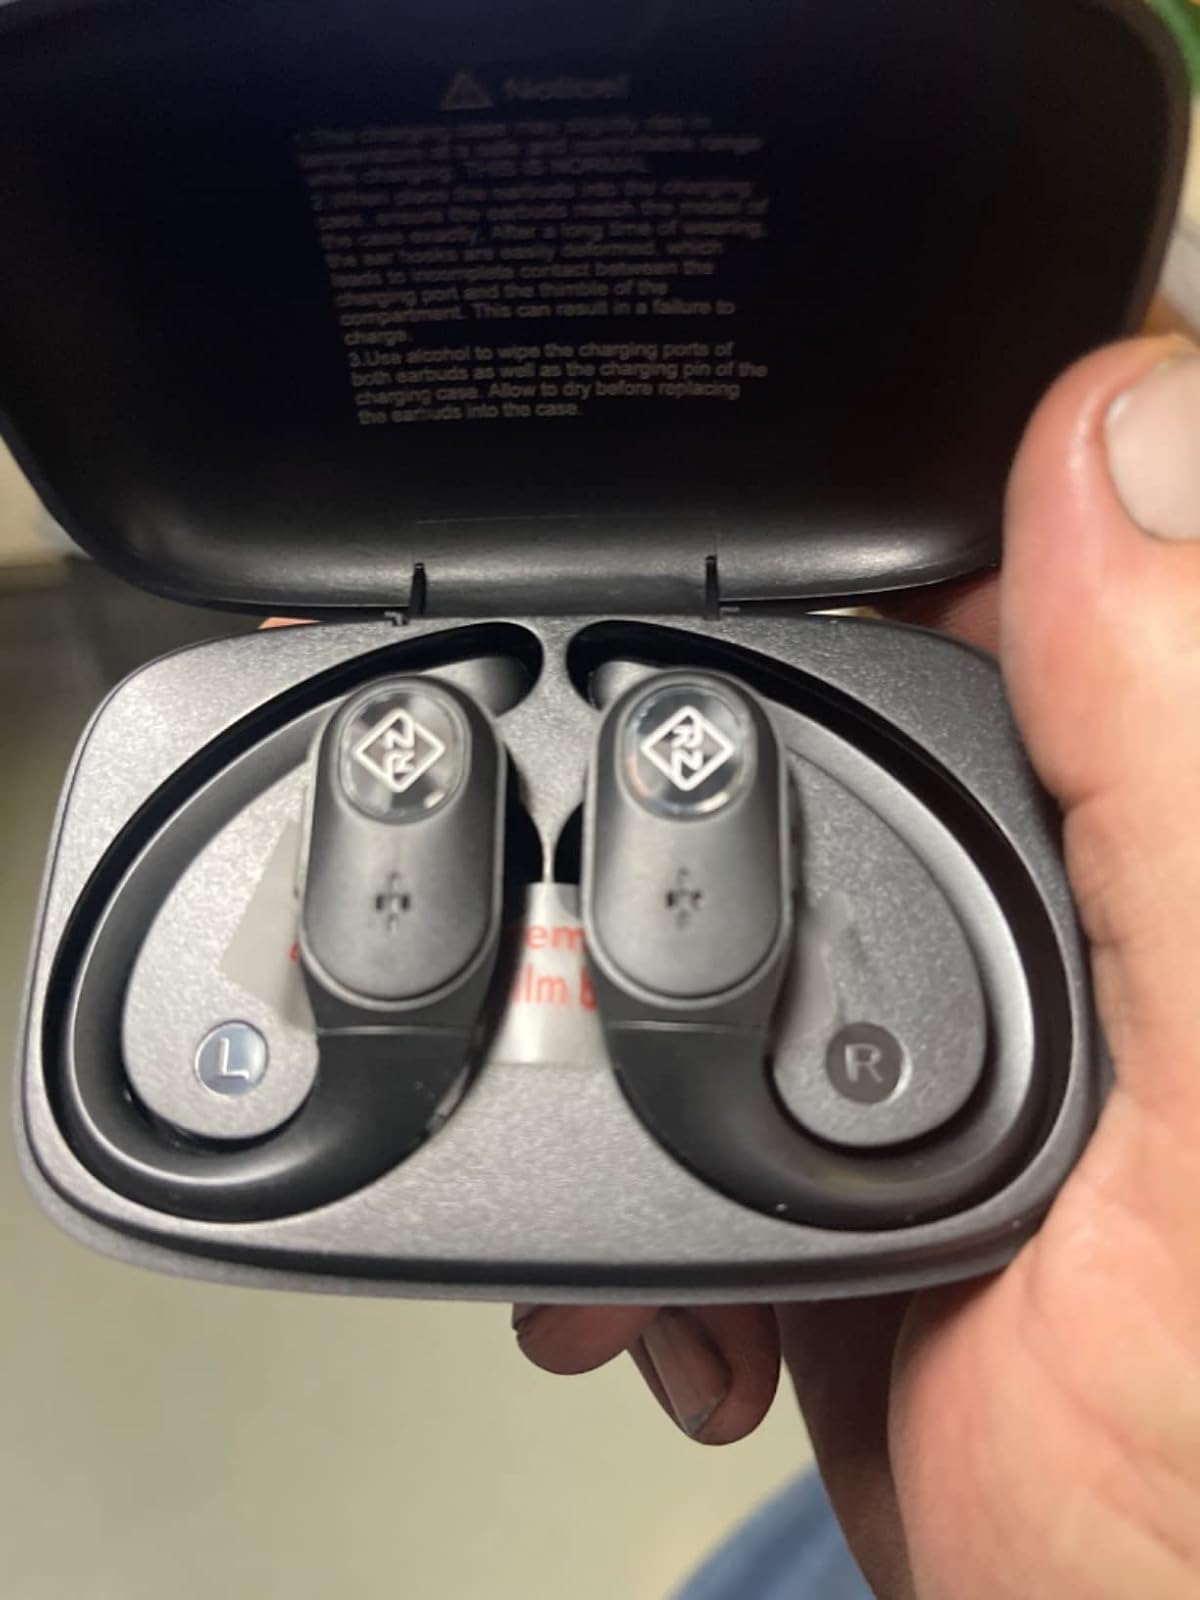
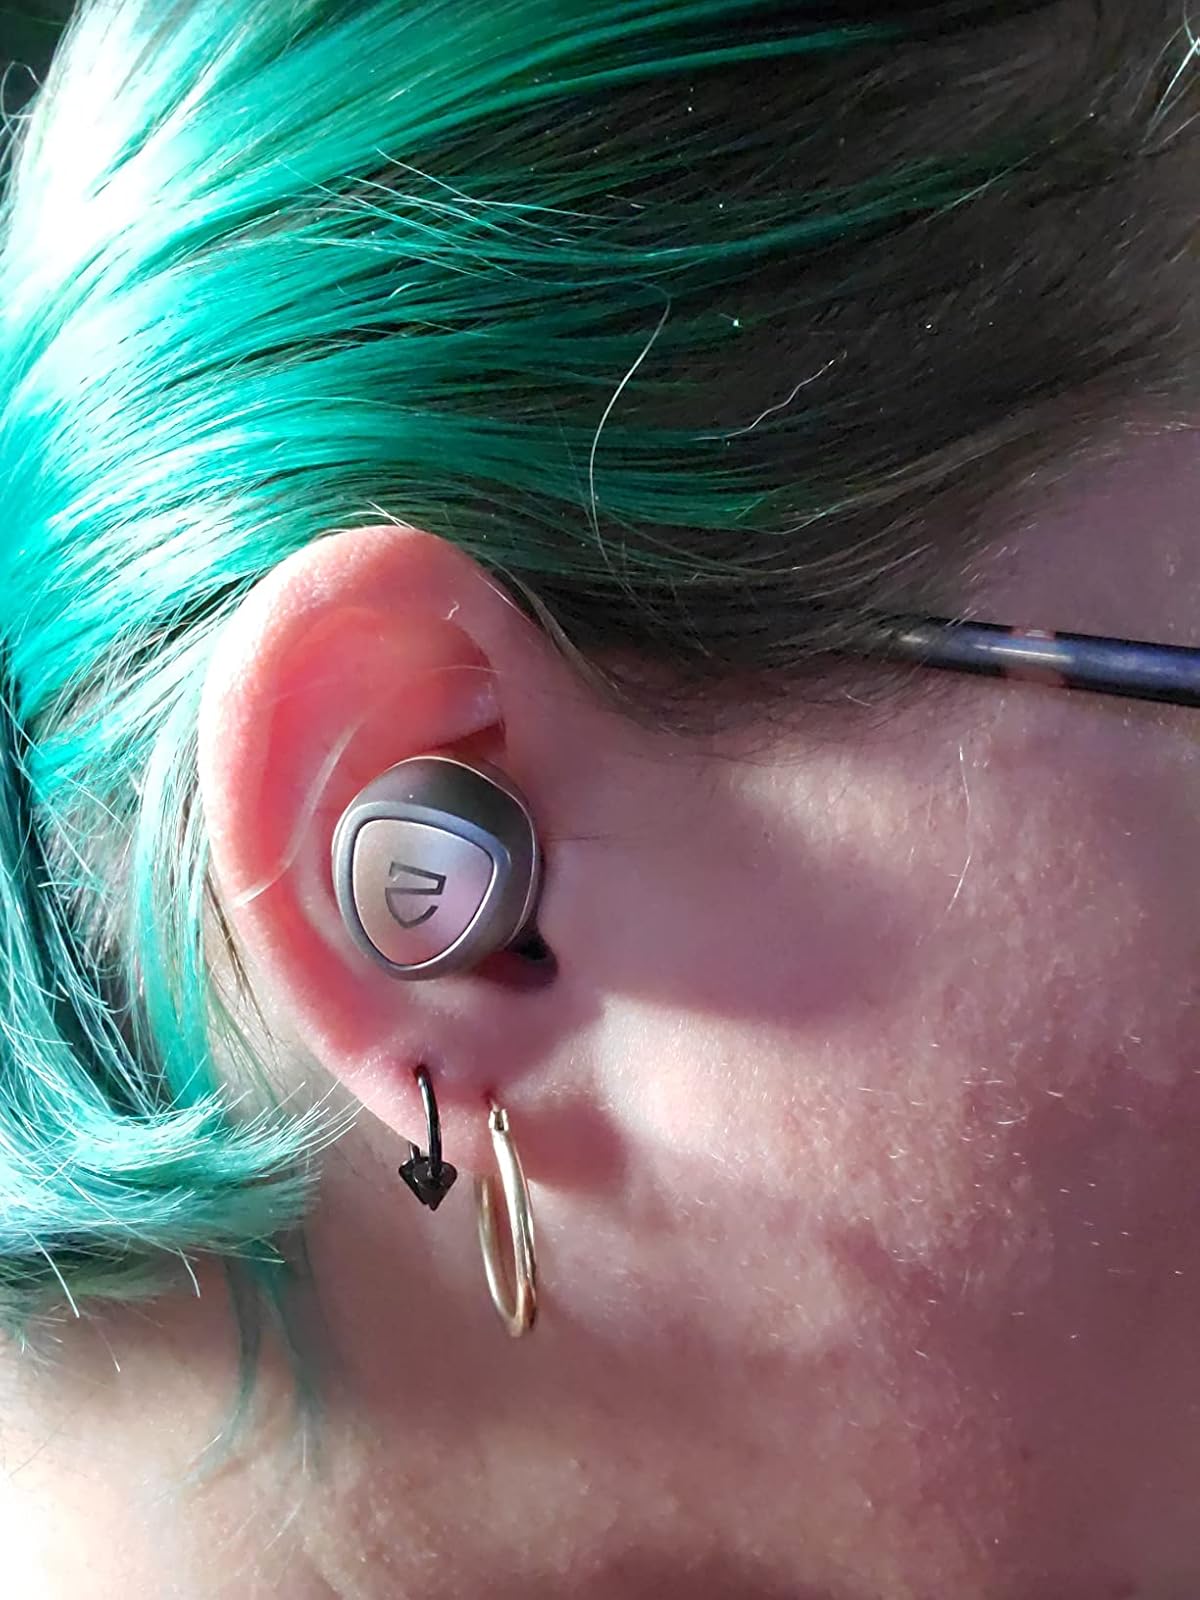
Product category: earbuds
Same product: no